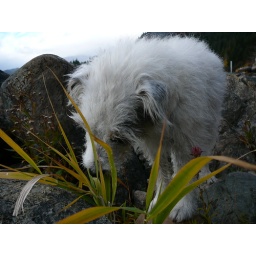
Riblet eating grass by the lake